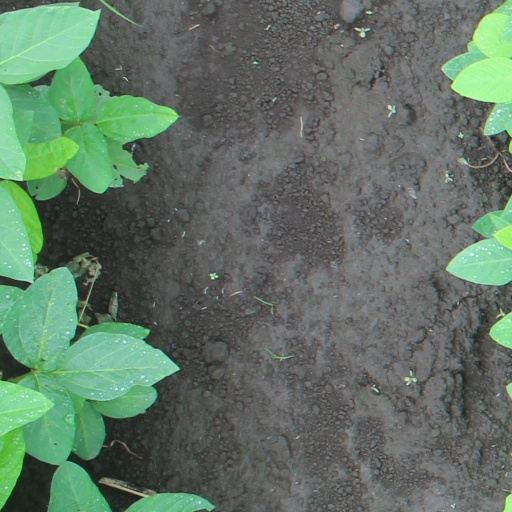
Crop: soybean